Don't Say You Love Me (M2M song)

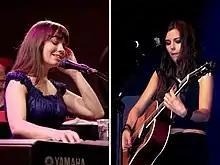
Marion Raven, a young brunette woman, playing a guitar on stage

"Don't Say You Love Me" appeared in "The List", an episode in the TV series "Felicity" that aired in the US on 3 October 1999 and reached an audience of 5million people, helping to generate interest in the song. On 10 October it appeared in the "Jack & Jill" episode "Moving On". The song was recently being played on Radio Disney before it made its commercial US debut on 26 October 1999 as a CD and Compact Cassette. In Canada, it was released on the same day. Prior to this, the track was officially serviced to US adult contemporary radio on 11 October 1999 and to mainstream pop and rhythmic radio the following day. Within a month, more than 100 US top-40 radio stations were playing the song; by 10 November it was the sixth-most requested song on New York radio stations. The song appeared during the closing credits of the film "Pokémon: The First Movie – Mewtwo Strikes Back" and on the film's soundtrack; both the film and soundtrack were released in the US on 10 November 1999. "Don't Say You Love Me" was the debut single from the album. The single first entered the charts in the US on 20 November, by which time more than 400,000 units had already been shipped to record stores.